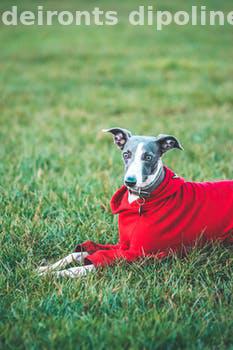
Label: Watermark